Nilgiri laughingthrush

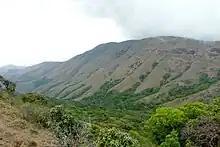
Typical habitat in the Nilgiris

The species was described by the English zoologist Thomas Jerdon in 1839 under the binomial name "Crateroptus cachinnans". In 1872 he noted that the form "Trochalopteron jerdoni" that he had discovered on the peak of Banasura ["Banasore"] in Wayanad would likely also occur in Coorg. He added that they were separated by lower hills despite being only about 50 to 60 miles from the western edge of the Nilgiris. The species "jerdoni" included "fairbanki" and "meridionale" (both from south of the Palghat Gap) while "cachinnans" was kept separate. This treatment of "jerdoni" and "cachinnans" as species continued until 2005 when Rasmussen and Anderton grouped the black-chinned forms north of the Palghat Gap into one species with "jerdoni" of Coorg-Wynaad treated as a subspecies of "cachinnans". The wider distribution of the taxon made the older name of "Nilgiri laughing-thrush" inappropriate. The form south of the Palghat gap without a black chin was elevated to a full species, "fairbanki" with "meridionale" as a subspecies, and called the Kerala laughingthrush. Stuart Baker in the second edition of the "Fauna of British India" included a subspecies "cinnamomeum" described by William Ruxton Davison from two specimens obtained by Atholl Macgregor, British Resident in Travancore, from an unknown location. This is usually not recognized but the description was based on two specimens with the black of the chin and lores replaced by dark brown. Stuart Baker used several genera for the south Indian laughingthrushes. "Trochalopteron" was said to have the nostril visible and not covered by overhanging bristles as in "Ianthocincla", the genus in which the Wayanad laughingthrush was placed. Subsequent revision by Ripley and Ali lumped all the south Indian laughingthrushes into the single genus "Garrulax". The genus splits were, however, reinstated on the basis of differences in structure and the species was included in a previously erected genus "Trochalopteron". A detailed phylogenetic study published in 2017 identified that the south Indian species that were included in "Trochalopteron" were best treated as a sister group of a clade that included "Leiothrix", "Minla", "Heterophasia" and "Actinodura" and they were not closely related to members of "Trochalopteron" in the strict sense. This led to a need to establish a new genus "Montecincla" (with the type species being the first described species, "Montecincla cachinnans").